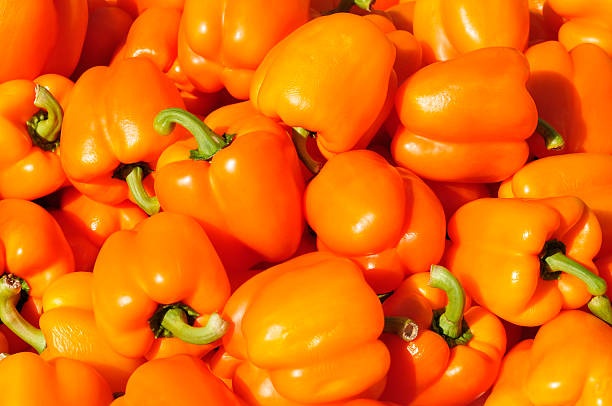
Label: capsicum